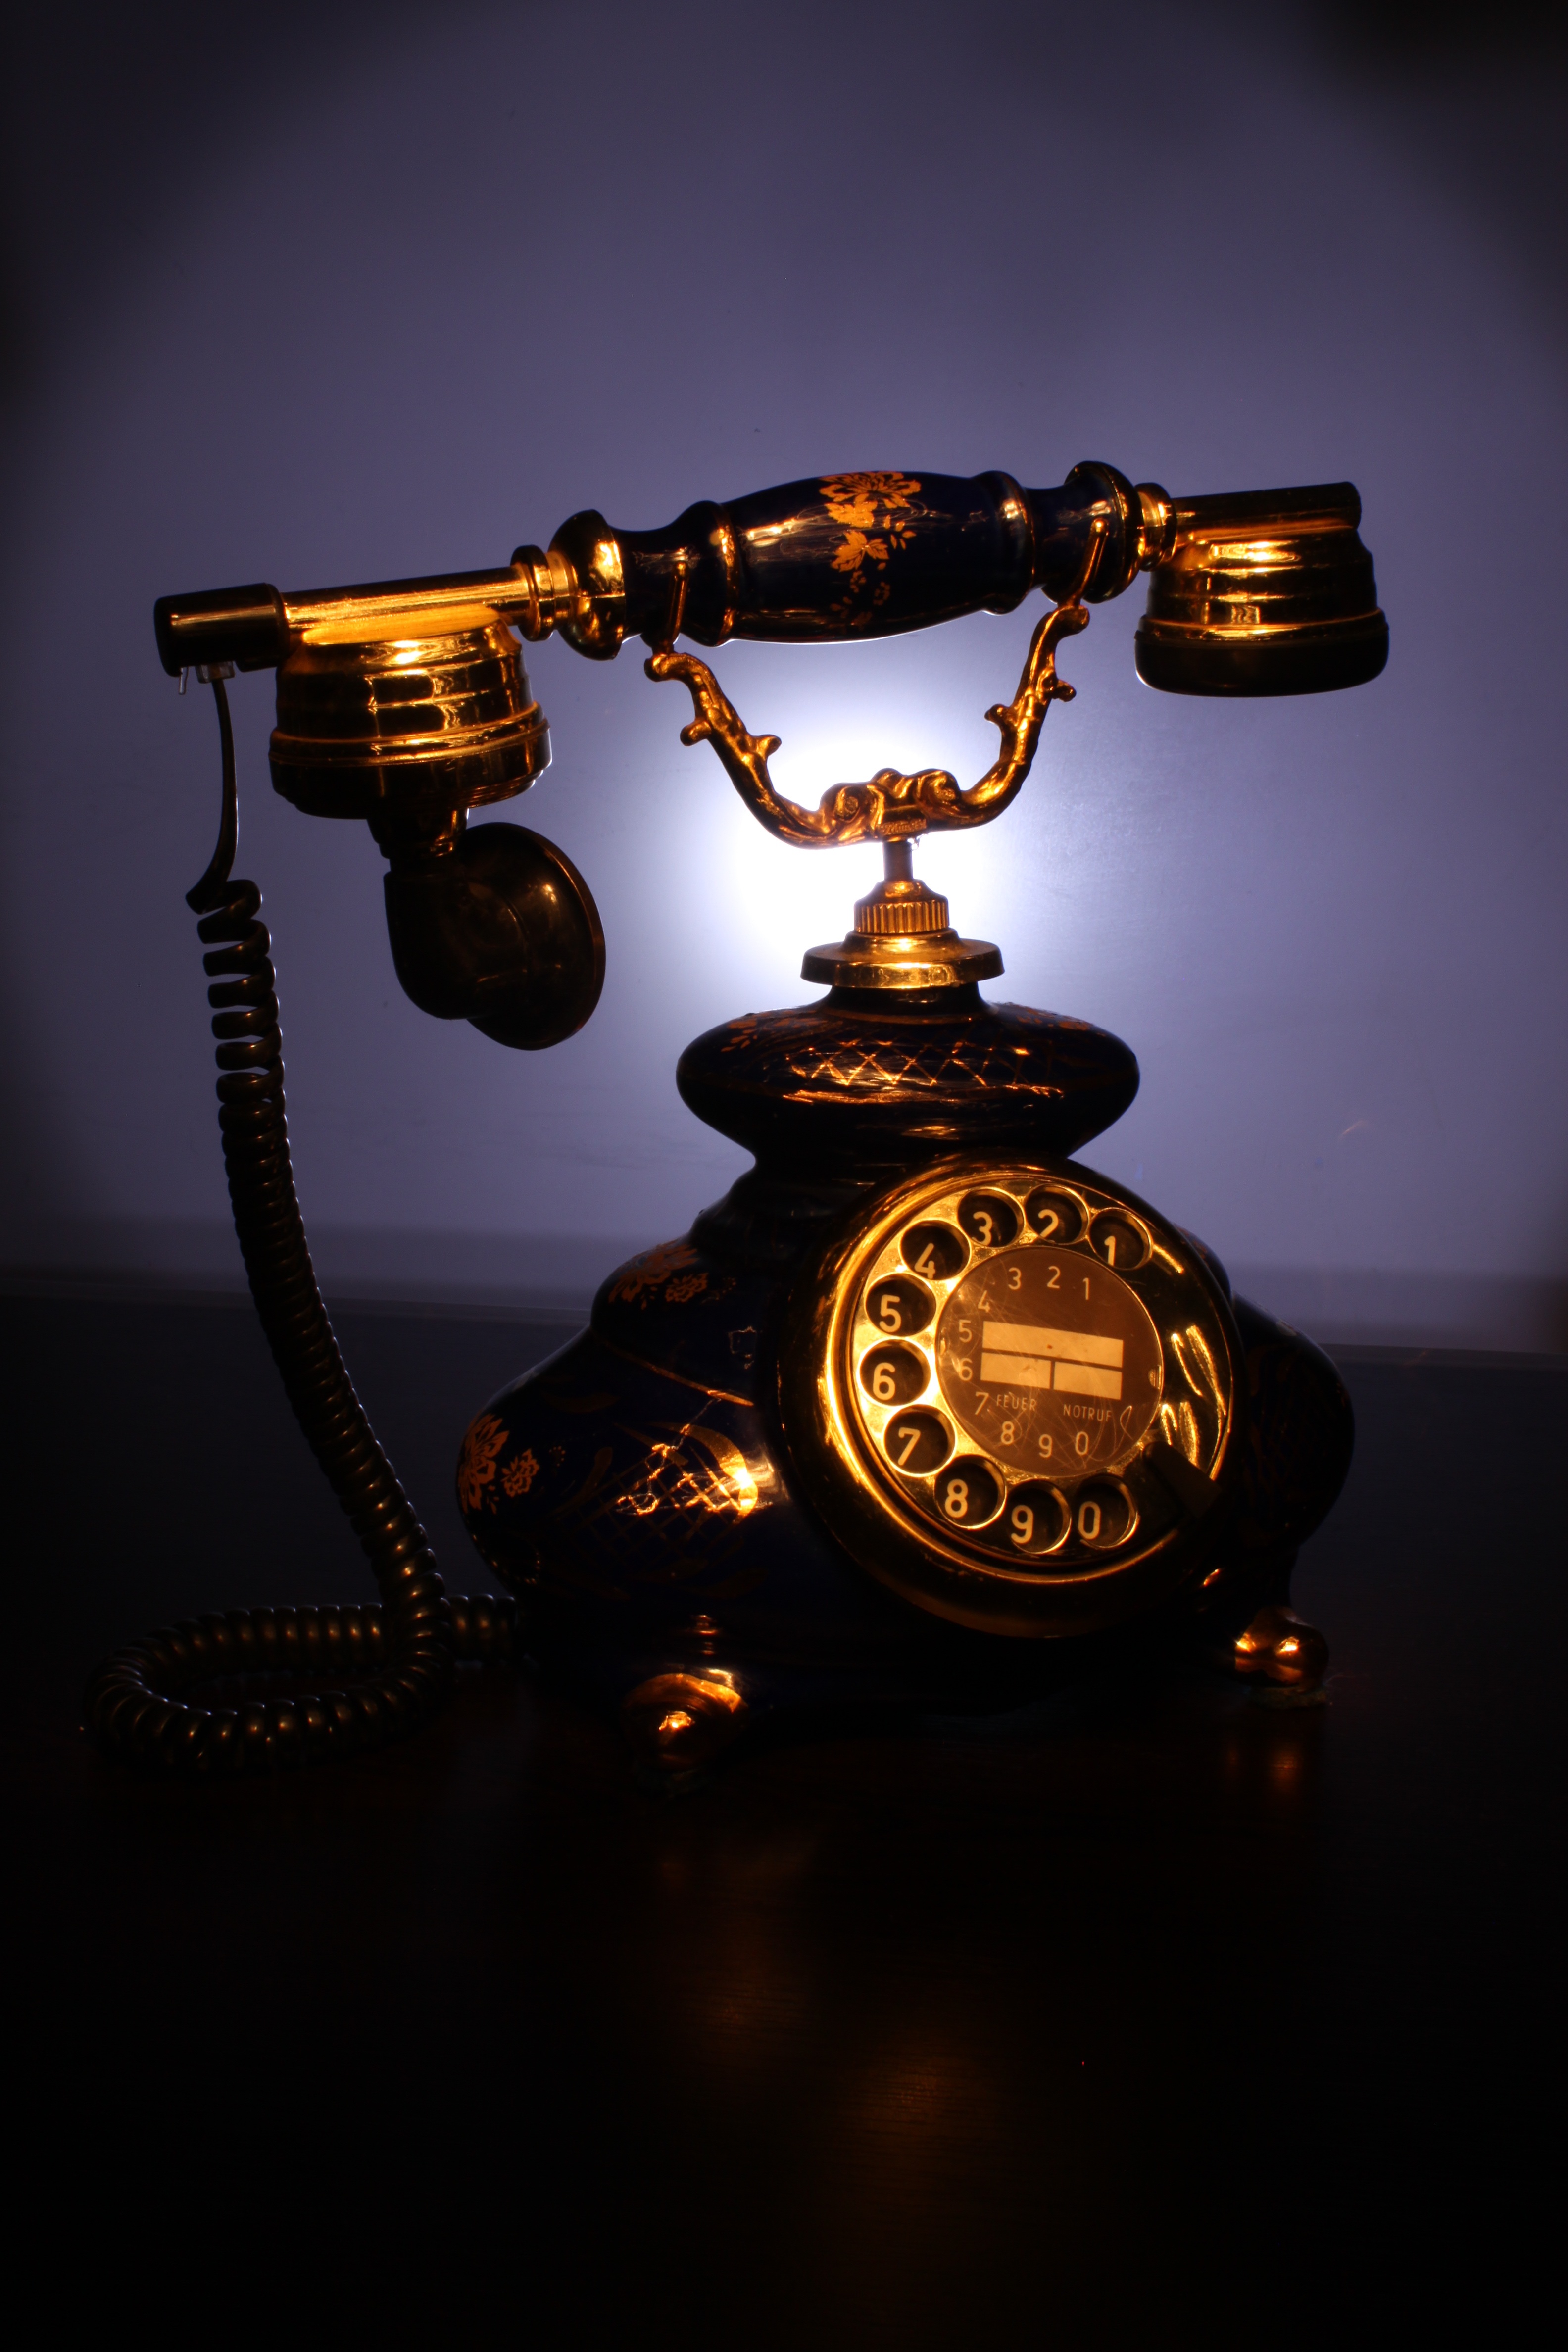
light, phone, darkness, yellow, lighting, light painting, jewellery, light fixture, handset, light coloring